George Bouverie Goddard

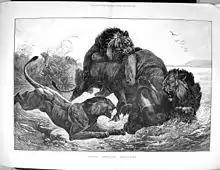

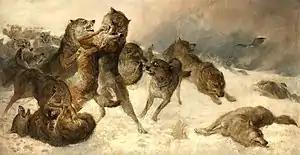

George Bouverie Goddard (25December 18326March 1886) was a British sporting and animal painter and illustrator.